Bà Chúa Xứ

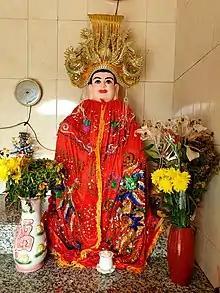
Bà Chúa Xứ statue in Bình An temple

Bà Chúa Xứ (chữ Nôm: 婆主處) or Chúa Xứ Thánh Mẫu (chữ Hán: , "Holy Mother of the Realm") is a prosperity goddess worshiped in the Mekong Delta region as part of Vietnamese folk religions. She is a tutelary of business, health, and a protector of the Vietnamese border. She is considered prestigious and is worshipped in her temple in Vĩnh Tế village at the foot of Sam Mountain, An Giang province. A three-day festival is held in the village at the beginning of the rainy season, beginning on the twenty-third day of the fourth lunar month, in her honour. Bà Chúa Xứ reached her peak of popularity in the 1990s and still endears pilgrims and followers in and outside Vietnam with her responsiveness to fervent, devout and sincere prayers.